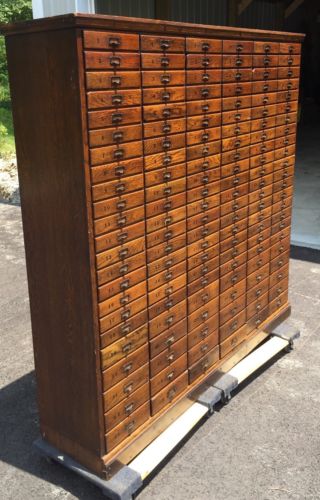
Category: cabinet